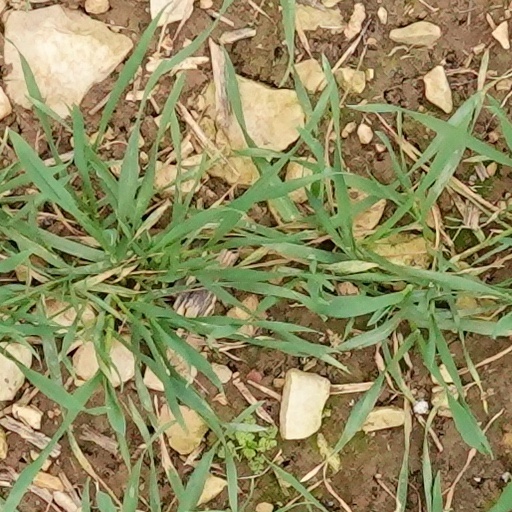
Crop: wheat